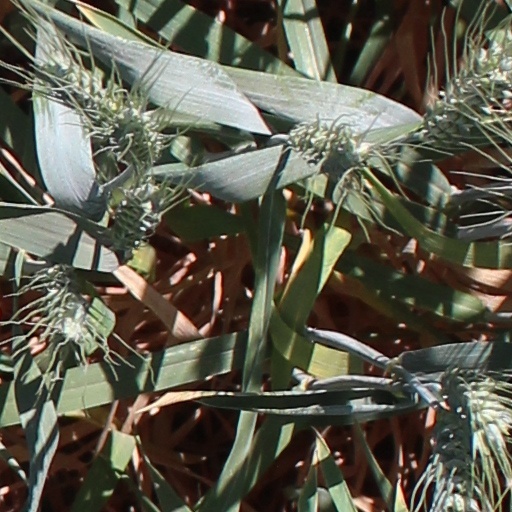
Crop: wheat